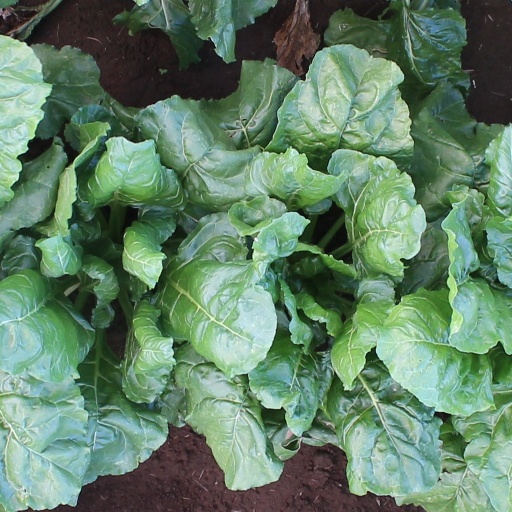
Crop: sugar beet